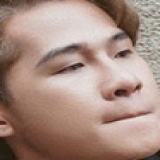
ca sĩ K Icm